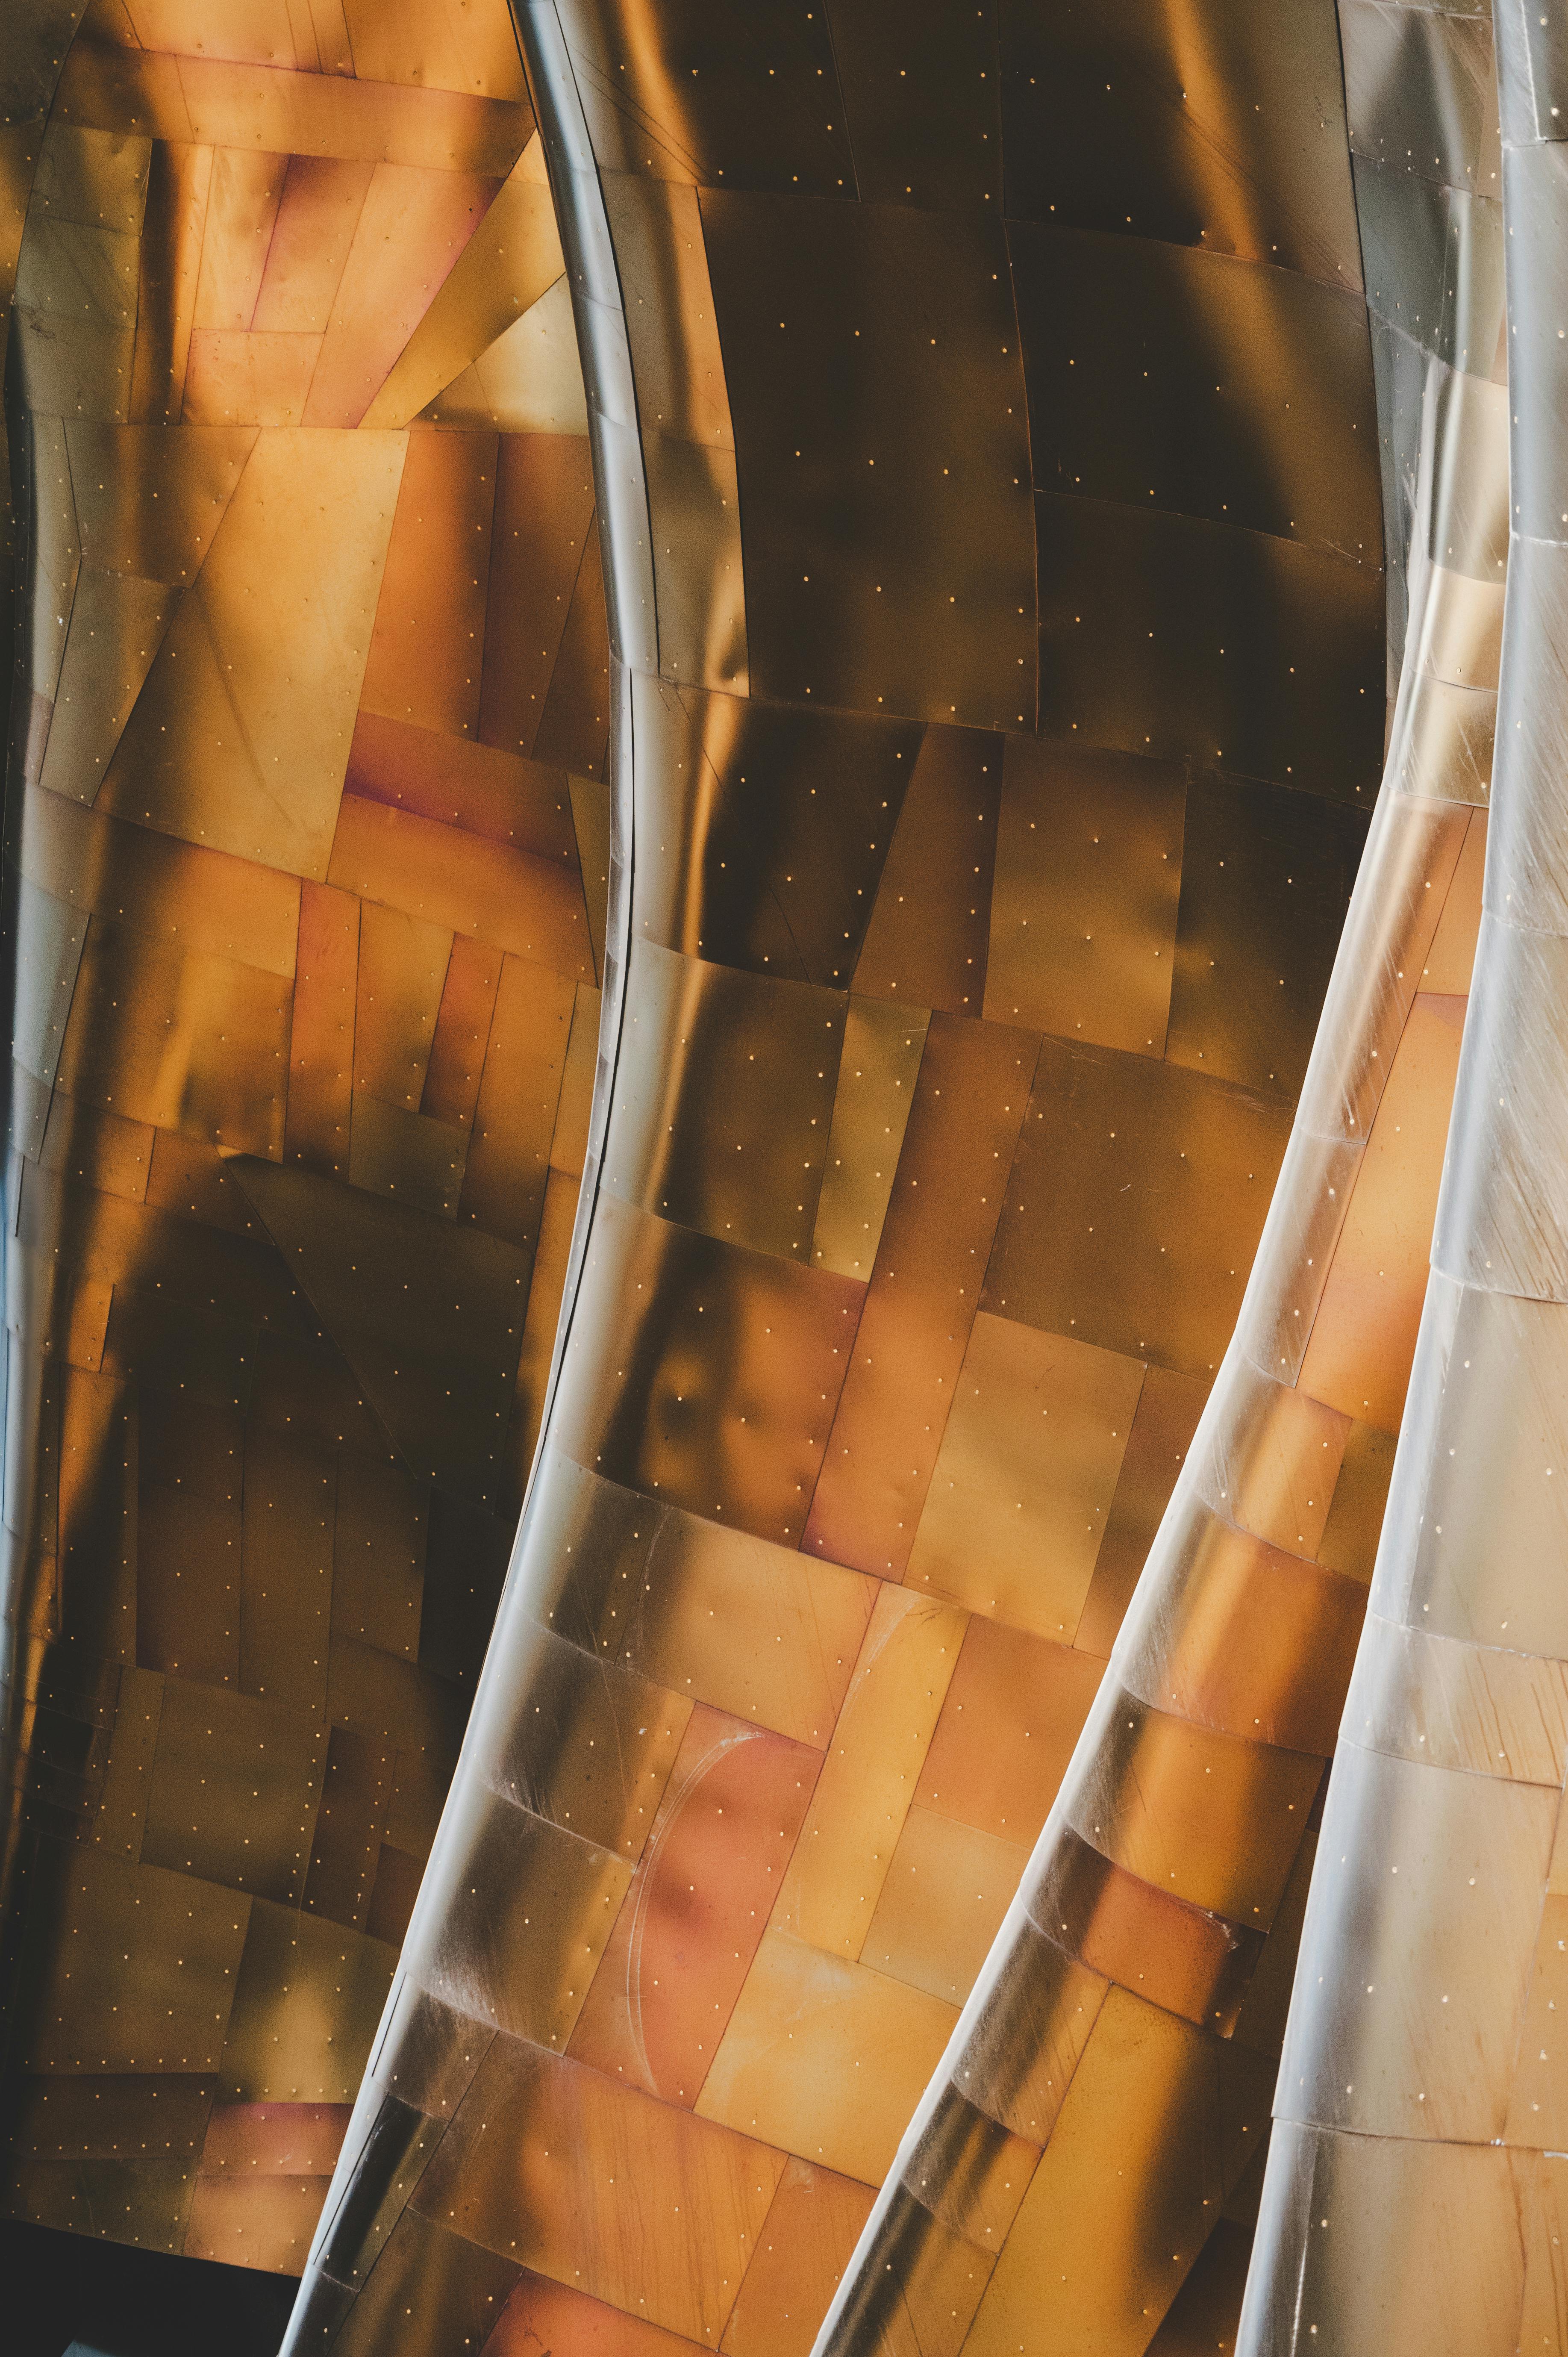
art, brown, amber, wood, Tints and shades, pattern, symmetry, circle, ceiling, metal, composite material, city, engineering, glass, stairs, steel, flooring, reflection, graphics, visual arts